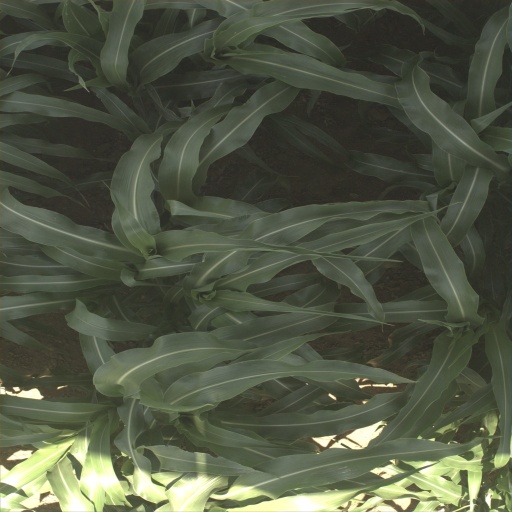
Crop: sorghum